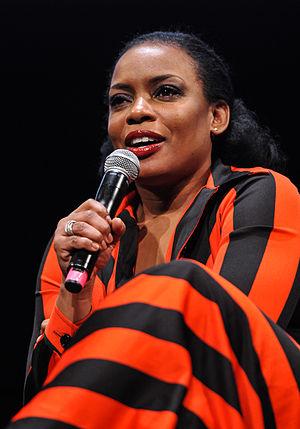
Aunjanue Ellis, née le 21 février 1969 à San Francisco, est une actrice américaine.
Quantico est une série télévisée américaine en 57 épisodes de 42 minutes créée par Joshua Safran et Mark Gordon, et diffusée entre le 27 septembre 2015 et le 3 août 2018 sur le réseau ABC et en simultané au Canada sur le réseau CTV.